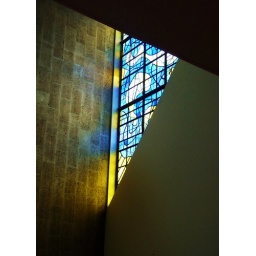
Stained glass window in Liverpool Cathedral.